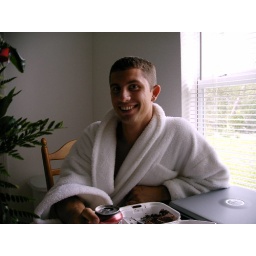
Brian being a REAL man... eating chocolate cake in his bathrobe.